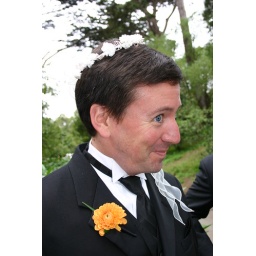
Pete tries to muscle in on Audrey's flower girl duties. Photo by Britton.